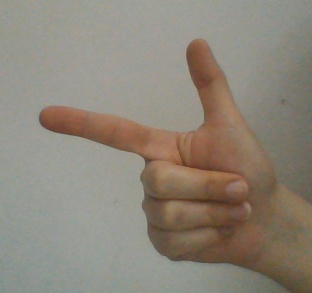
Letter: yaa